Johan Jongkind

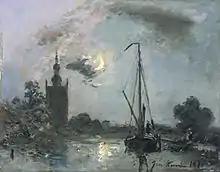
"Overschie in the Moonlight", 1871, Rijksmuseum, Amsterdam

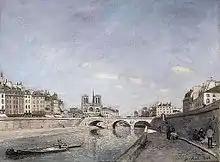
"The Seine and Notre-Dame in Paris", 1864, Musée d'Orsay, Paris

Jongkind was born in the town of Lattrop in the Overijssel province of the Netherlands near the border with Germany. Trained at the art academy in The Hague under Andreas Schelfhout, in 1846 he moved to Montparnasse in Paris, France where he studied under Eugène Isabey and François-Édouard Picot. Two years later, the Paris Salon accepted his work for its exhibition, and he received acclaim from critic Charles Baudelaire and later on from Émile Zola. He was to experience little success, however, and he suffered bouts of depression complicated by alcoholism.